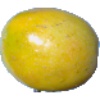
Label: maracuja